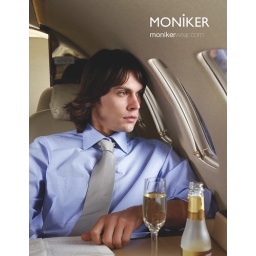
Thanks to James for sending this photo in - his baby blue Moniker dress shirt &amp;amp; his uncle's Gulf Stream